Answer in natural language. Which point is closer to the camera taking this photo, point B  or point C? Choose between the following options: C or B
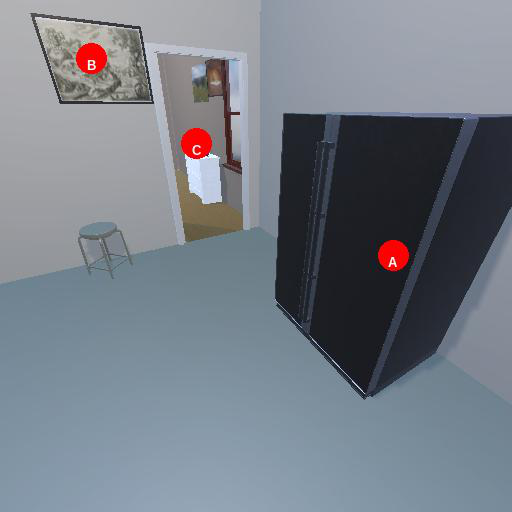
<answer>B</answer>